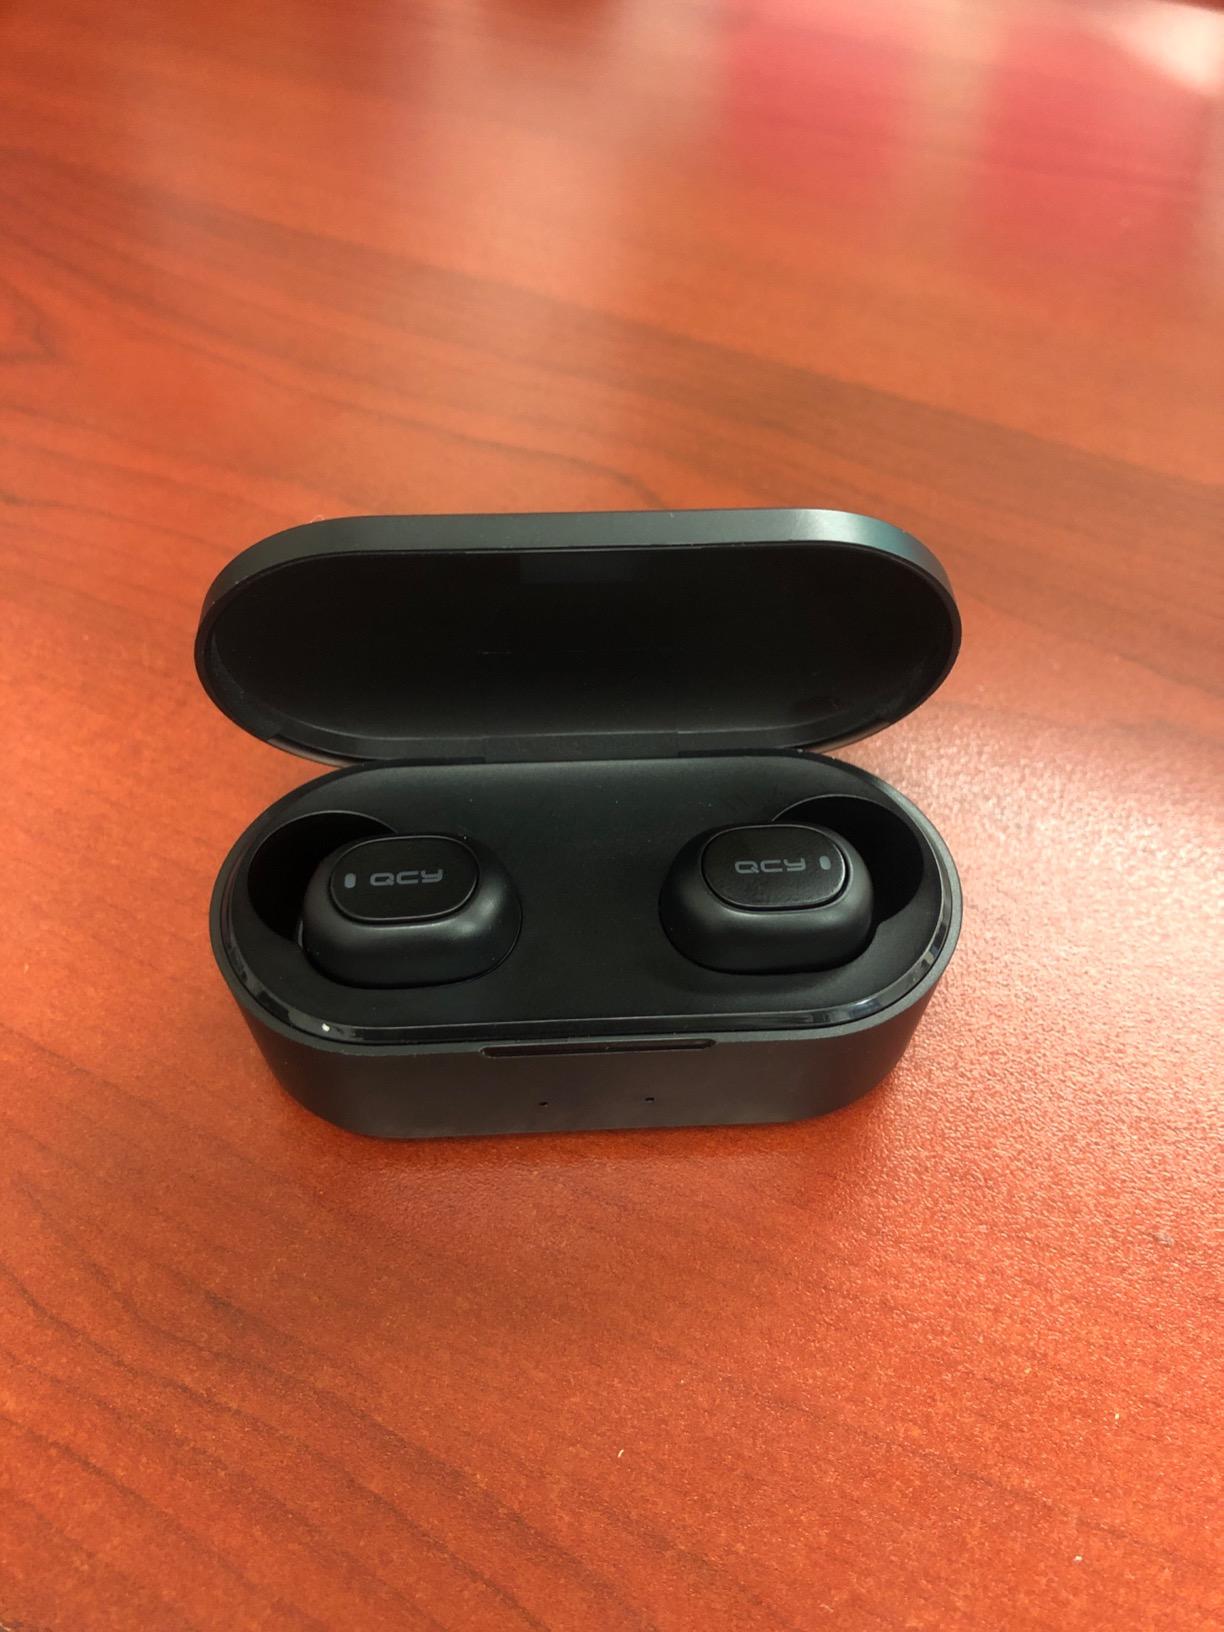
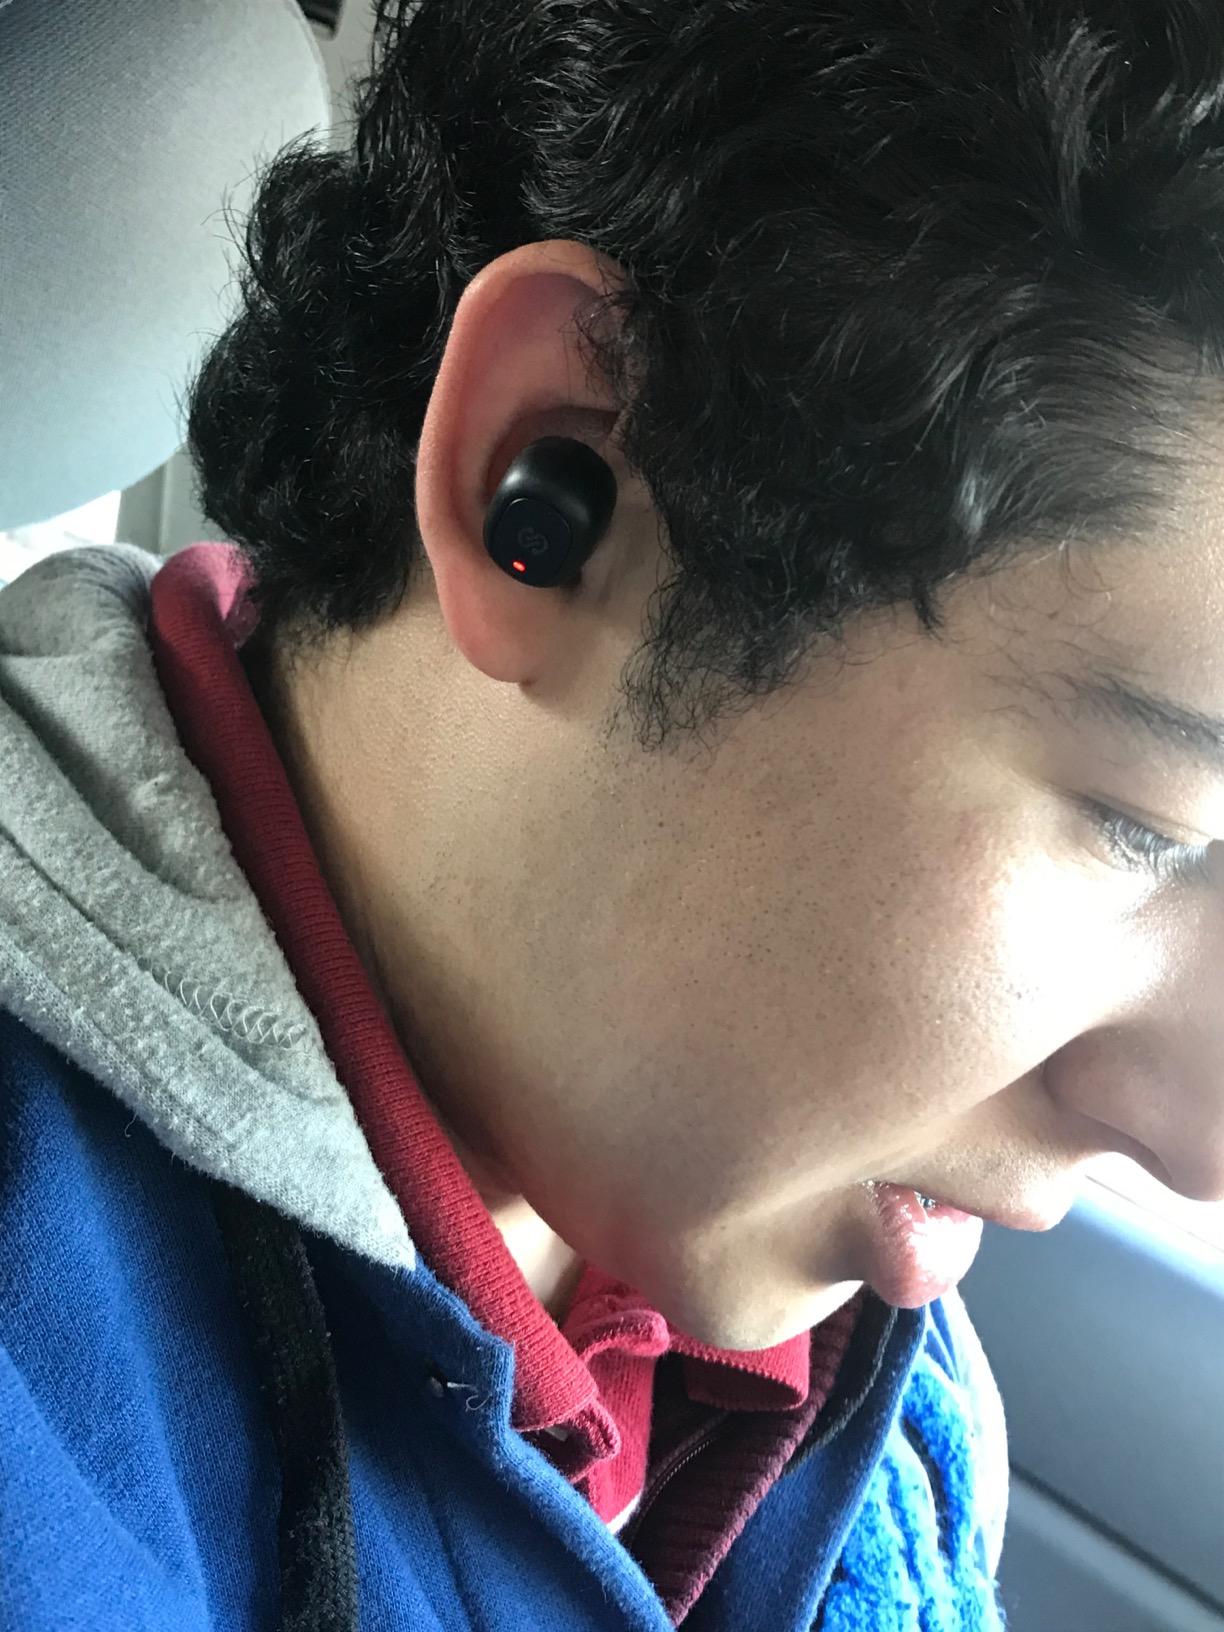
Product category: earbuds
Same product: no